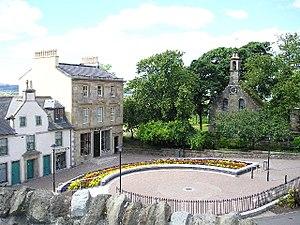
Beith est une ville d'Écosse, située dans la région du North Ayrshire, à 30 kilomètres à l'ouest de Glasgow.